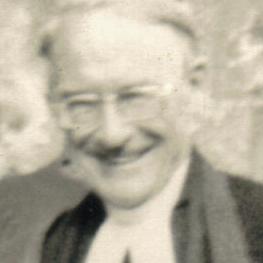
Age: 65